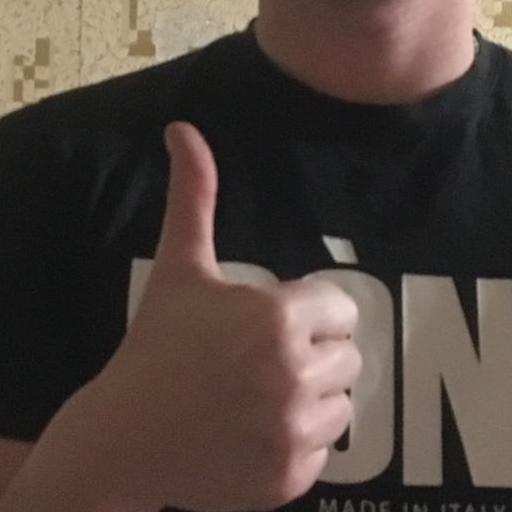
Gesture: like